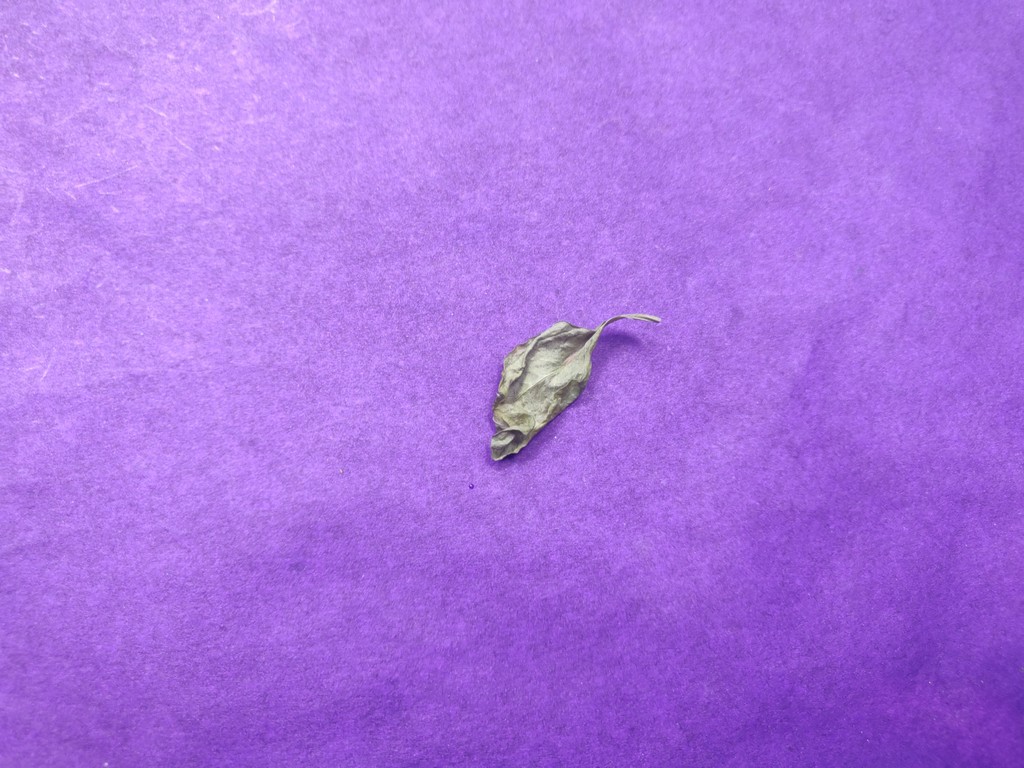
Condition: Dried
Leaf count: single
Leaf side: unknown